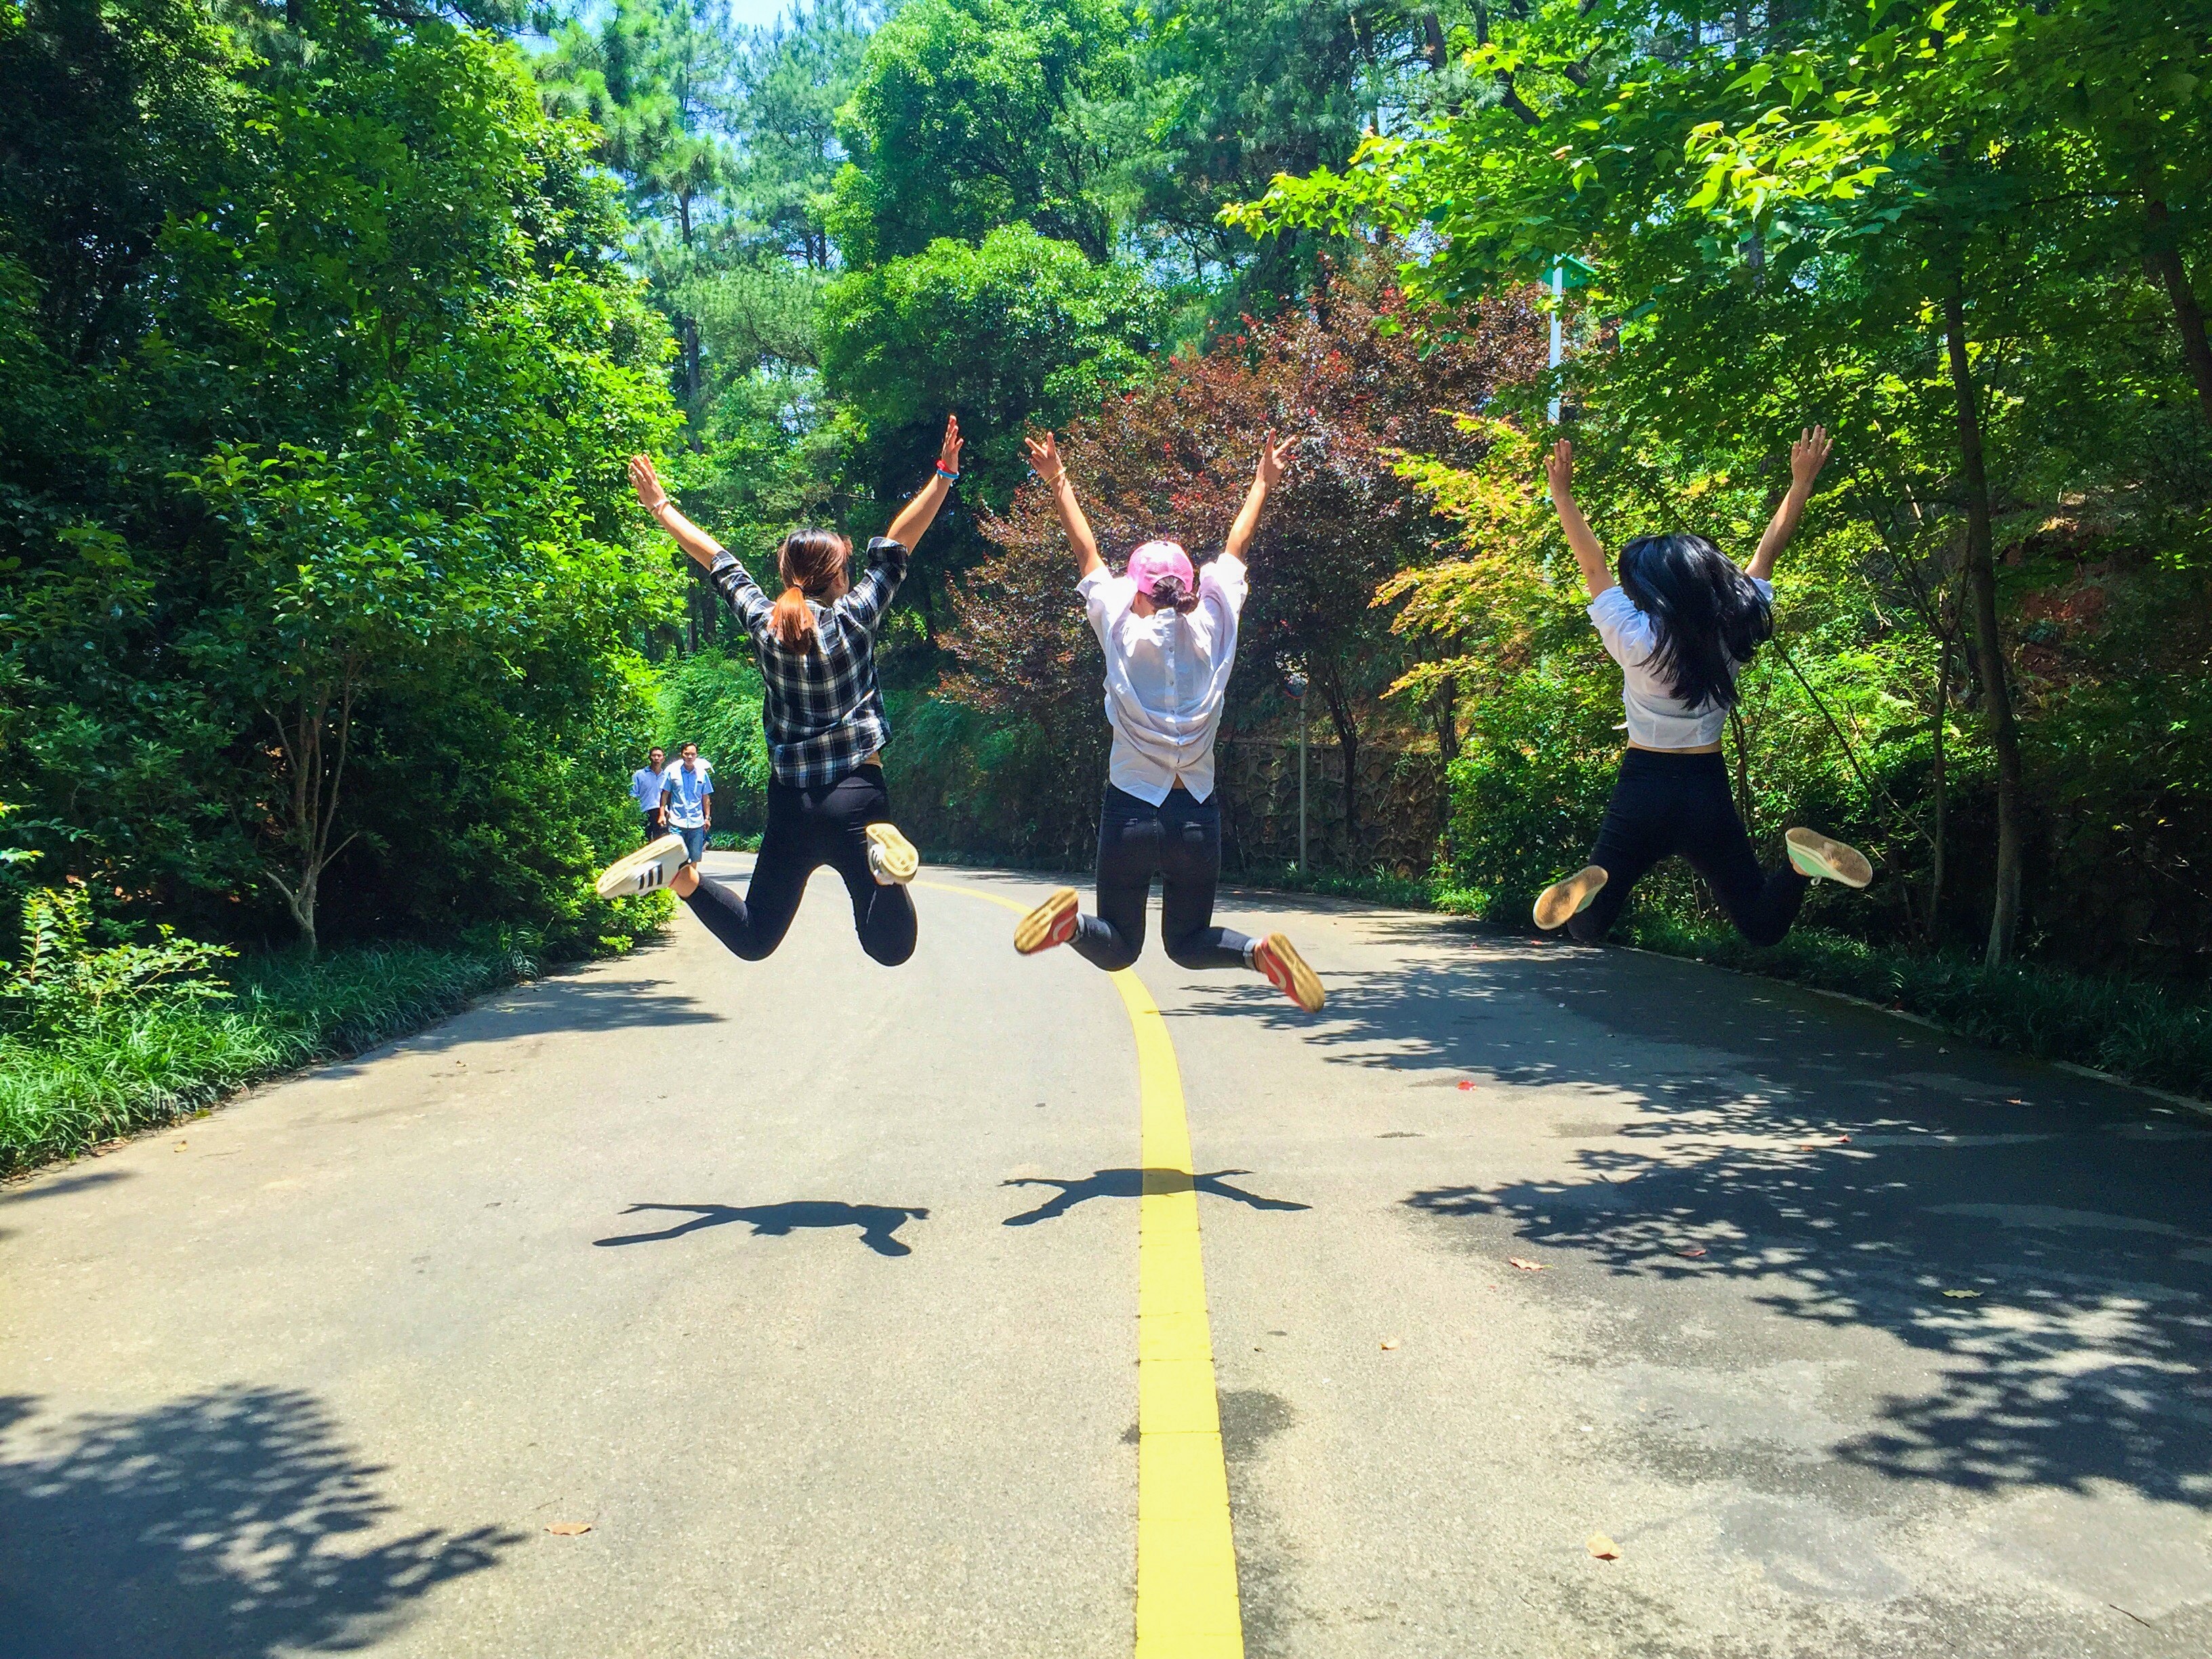
landscape, tree, nature, path, grass, plant, sunshine, road, trail, adventure, jump, asphalt, vacation, recreation, green, youth, extreme sport, leisure, sports equipment, longboard, girls, fun, joy, way, character, joke, changsha, ningxiang, the former residence of liu shaoqi, longboarding, freebord